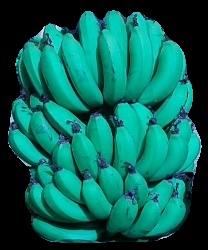
Variety: pachbale
Grade: grade2